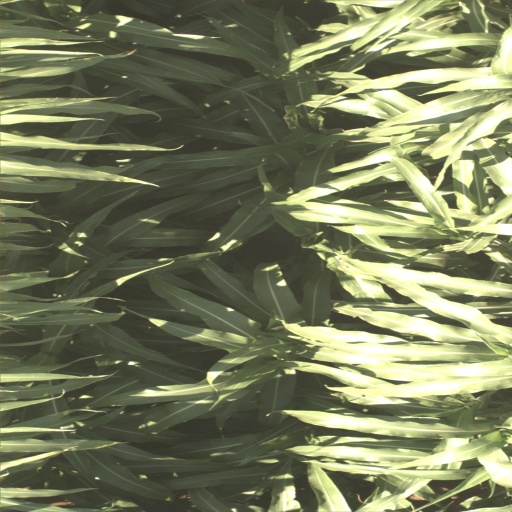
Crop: sorghum